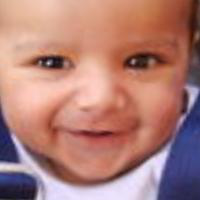
Age group: age 01-10